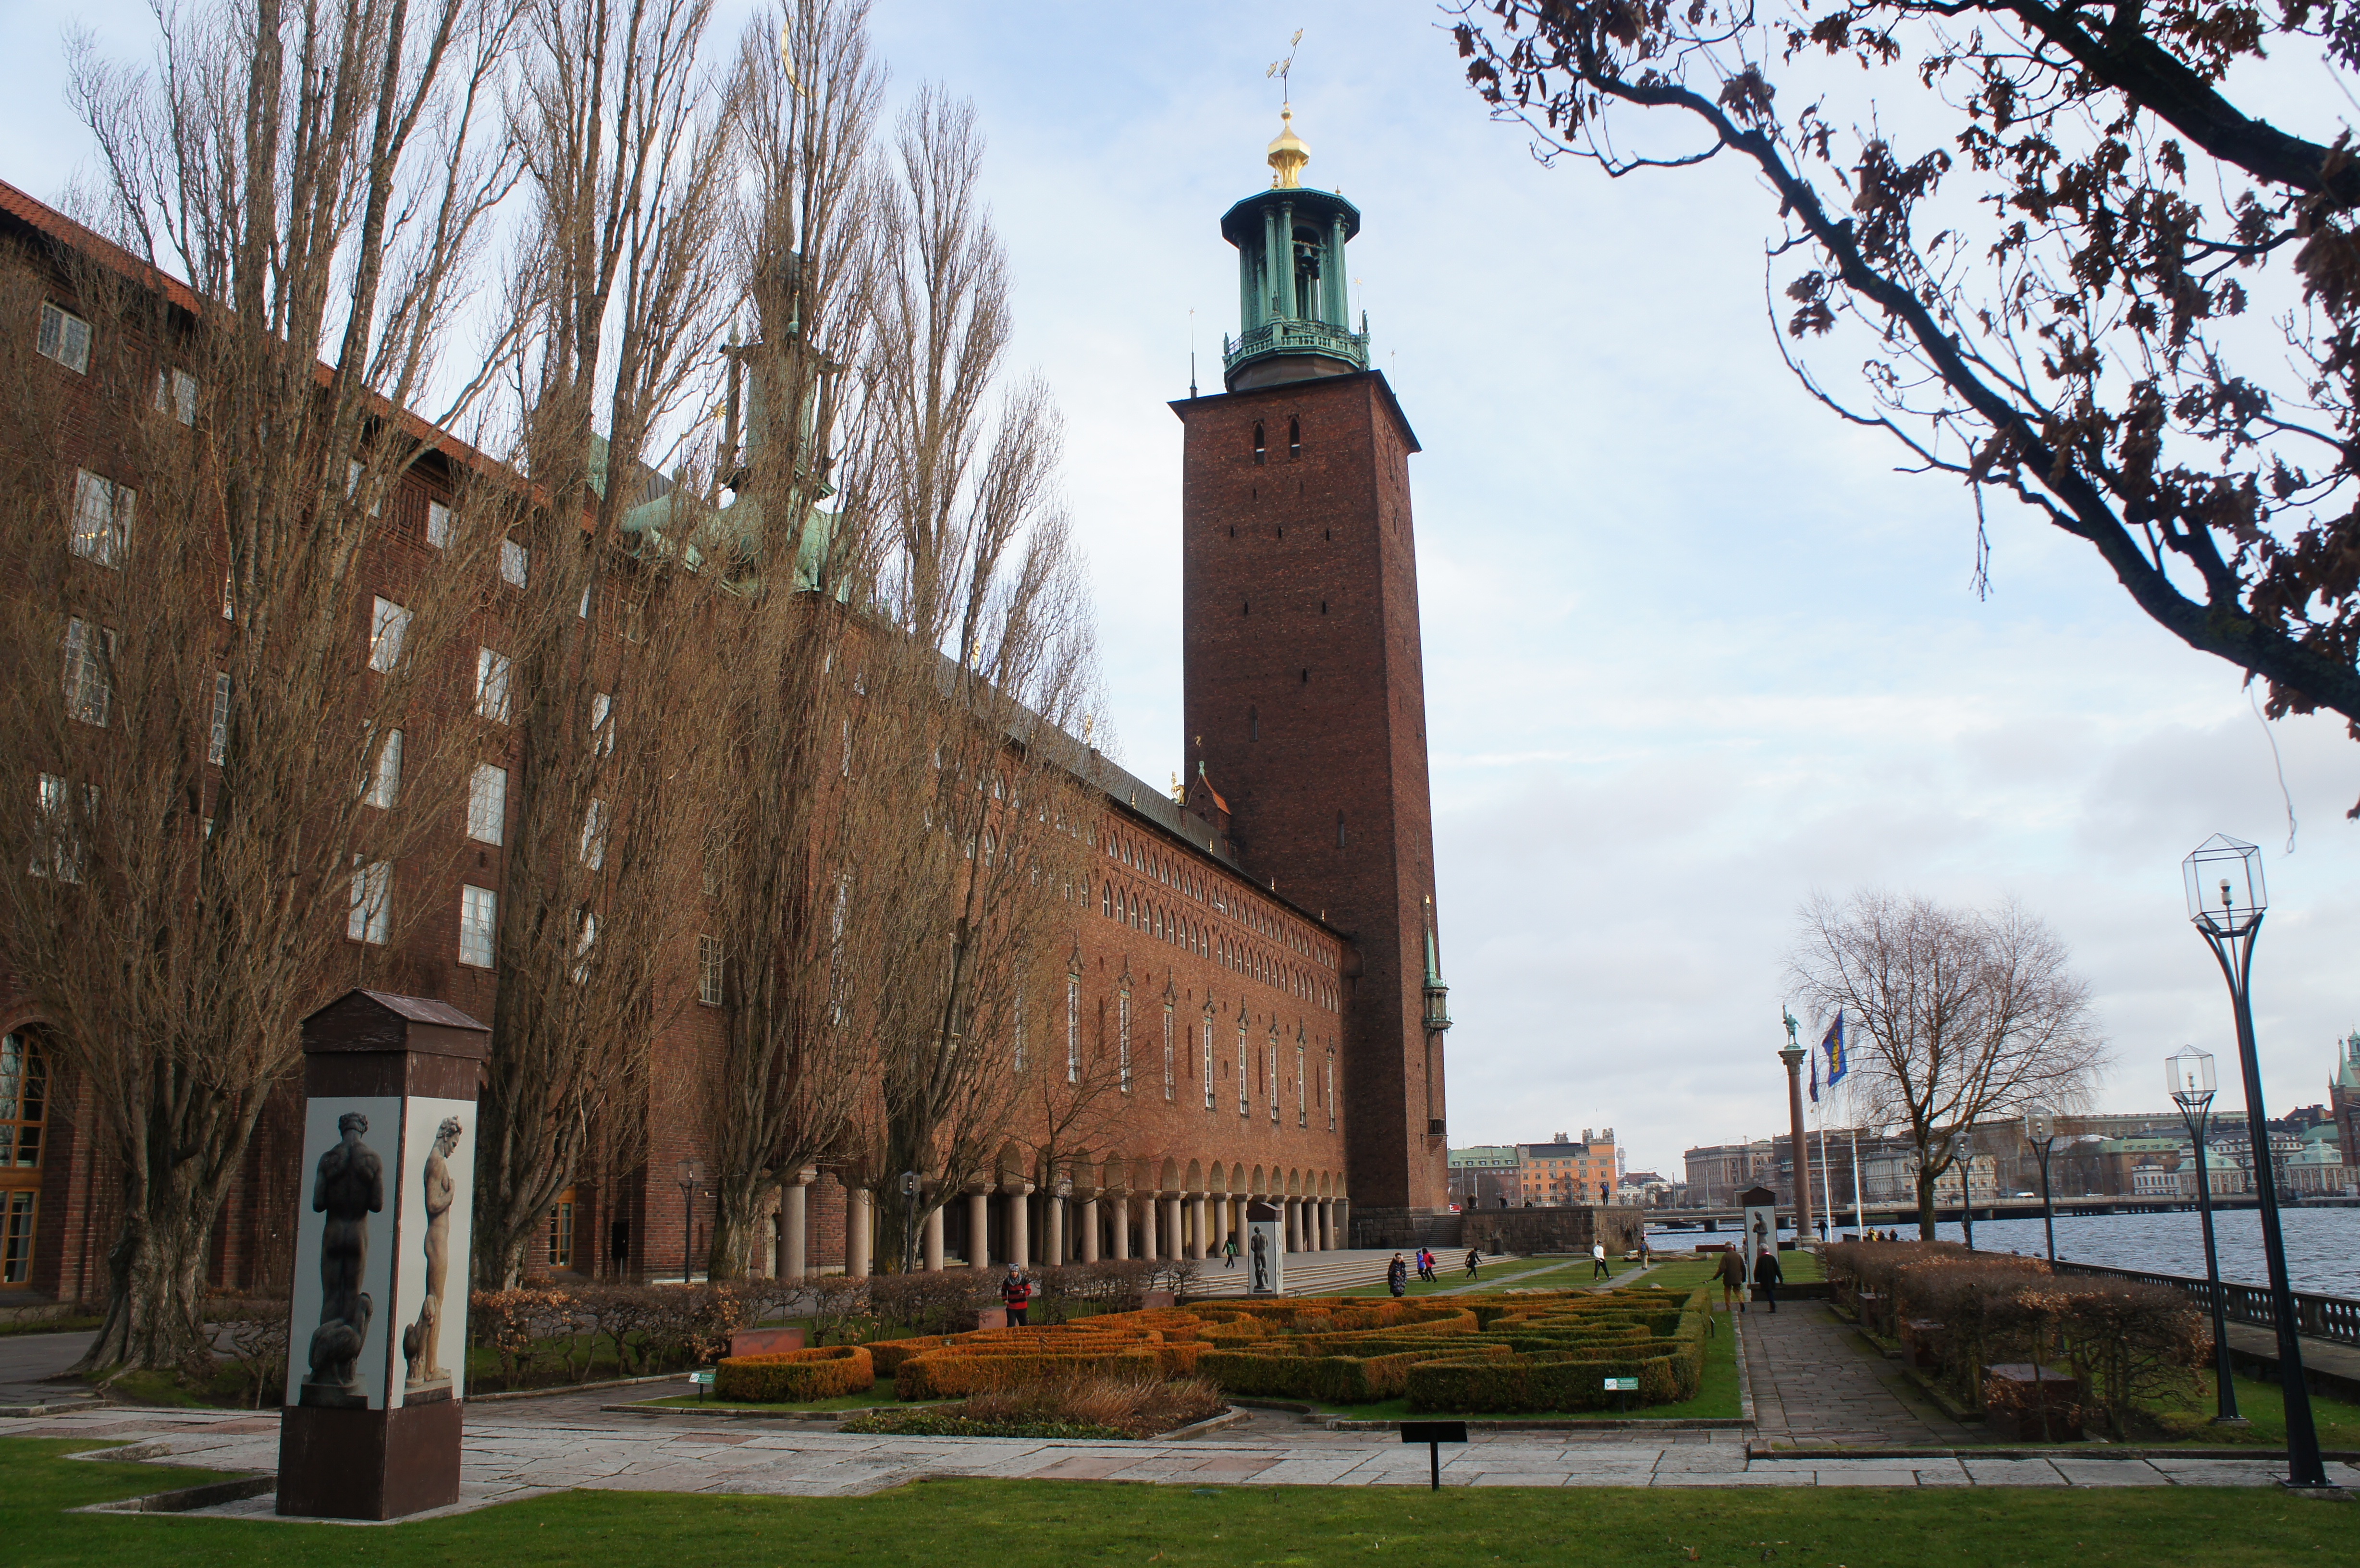
building, city, downtown, tower, landmark, church, place of worship, sweden, stockholm, neighbourhood, city hall, city council